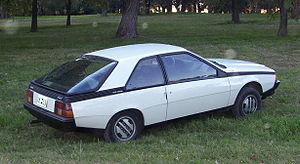
Renault Fuego / Modelhistorie
Bagfra
Renault Fuego var en coupé fra bilfabrikanten Renault, som i Europa blev bygget mellem marts 1980 og oktober 1985, og i Sydamerika fra midten af 1982 til slutningen af 1992. Bilen var baseret på Renault 18.